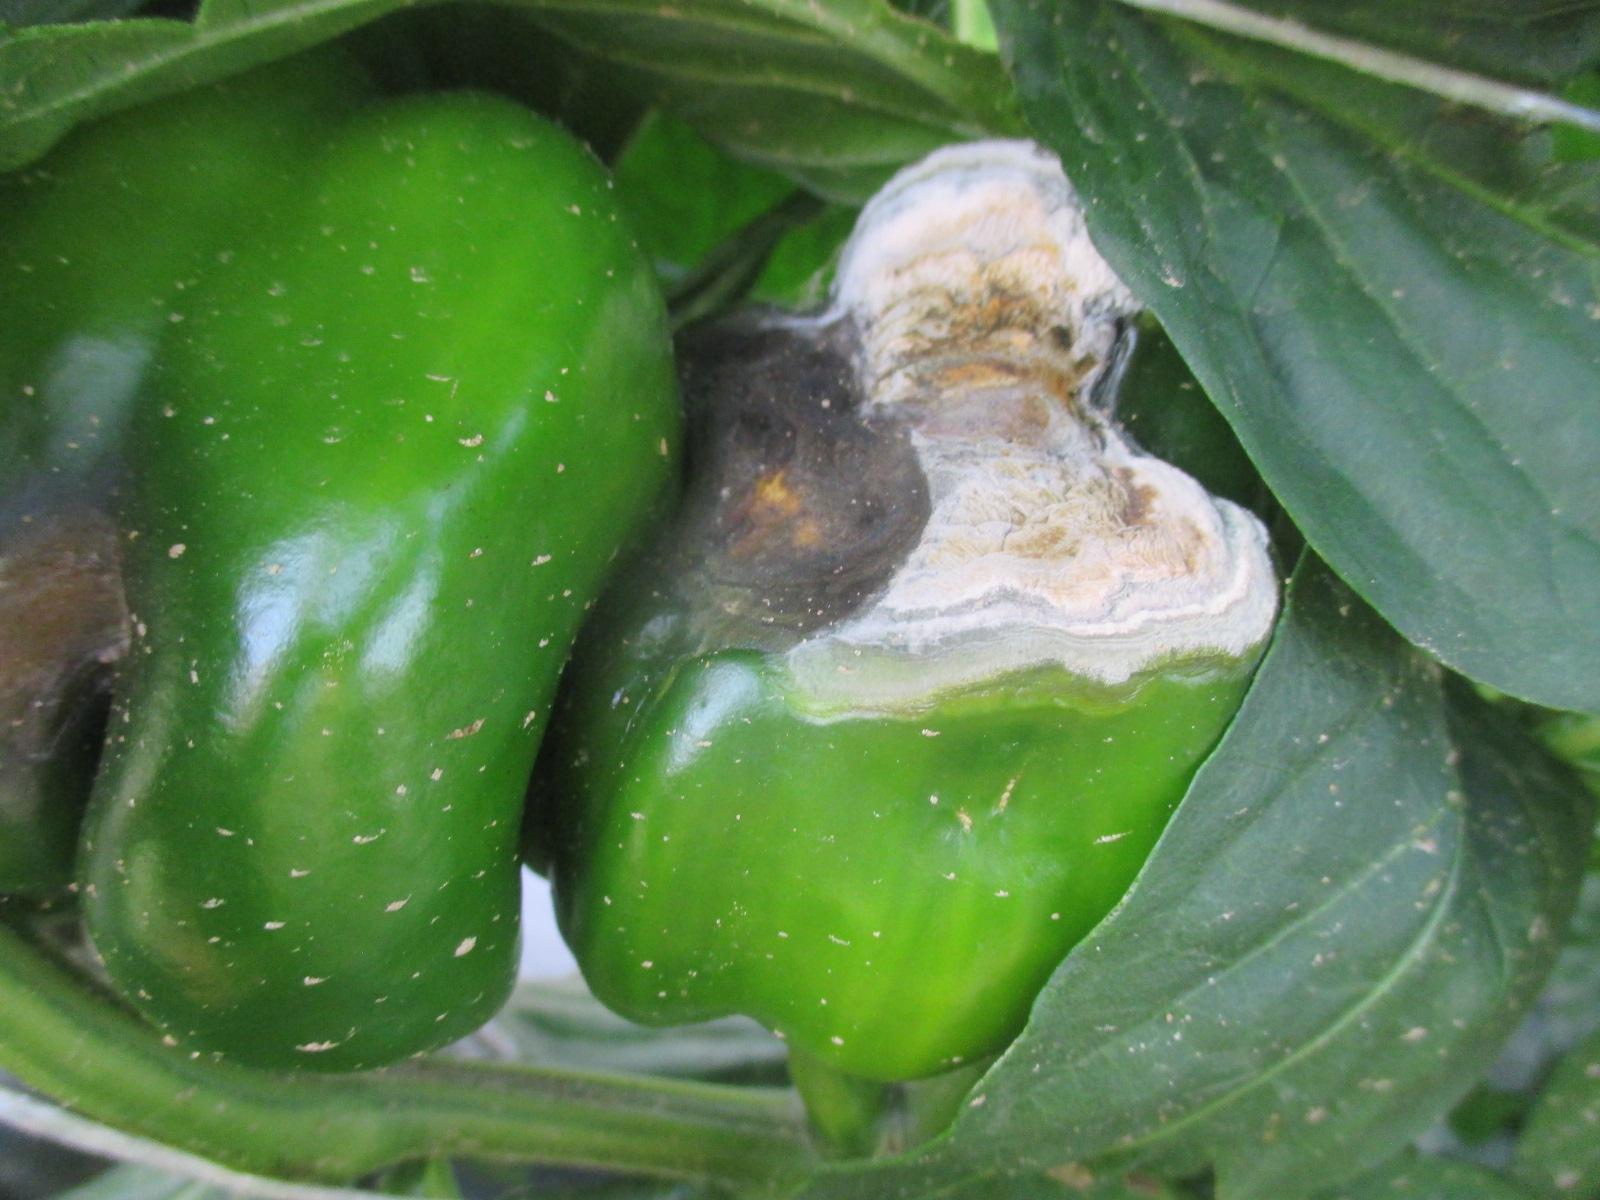
Plant: Bell pepper
Disease: bell pepper blossom end rot